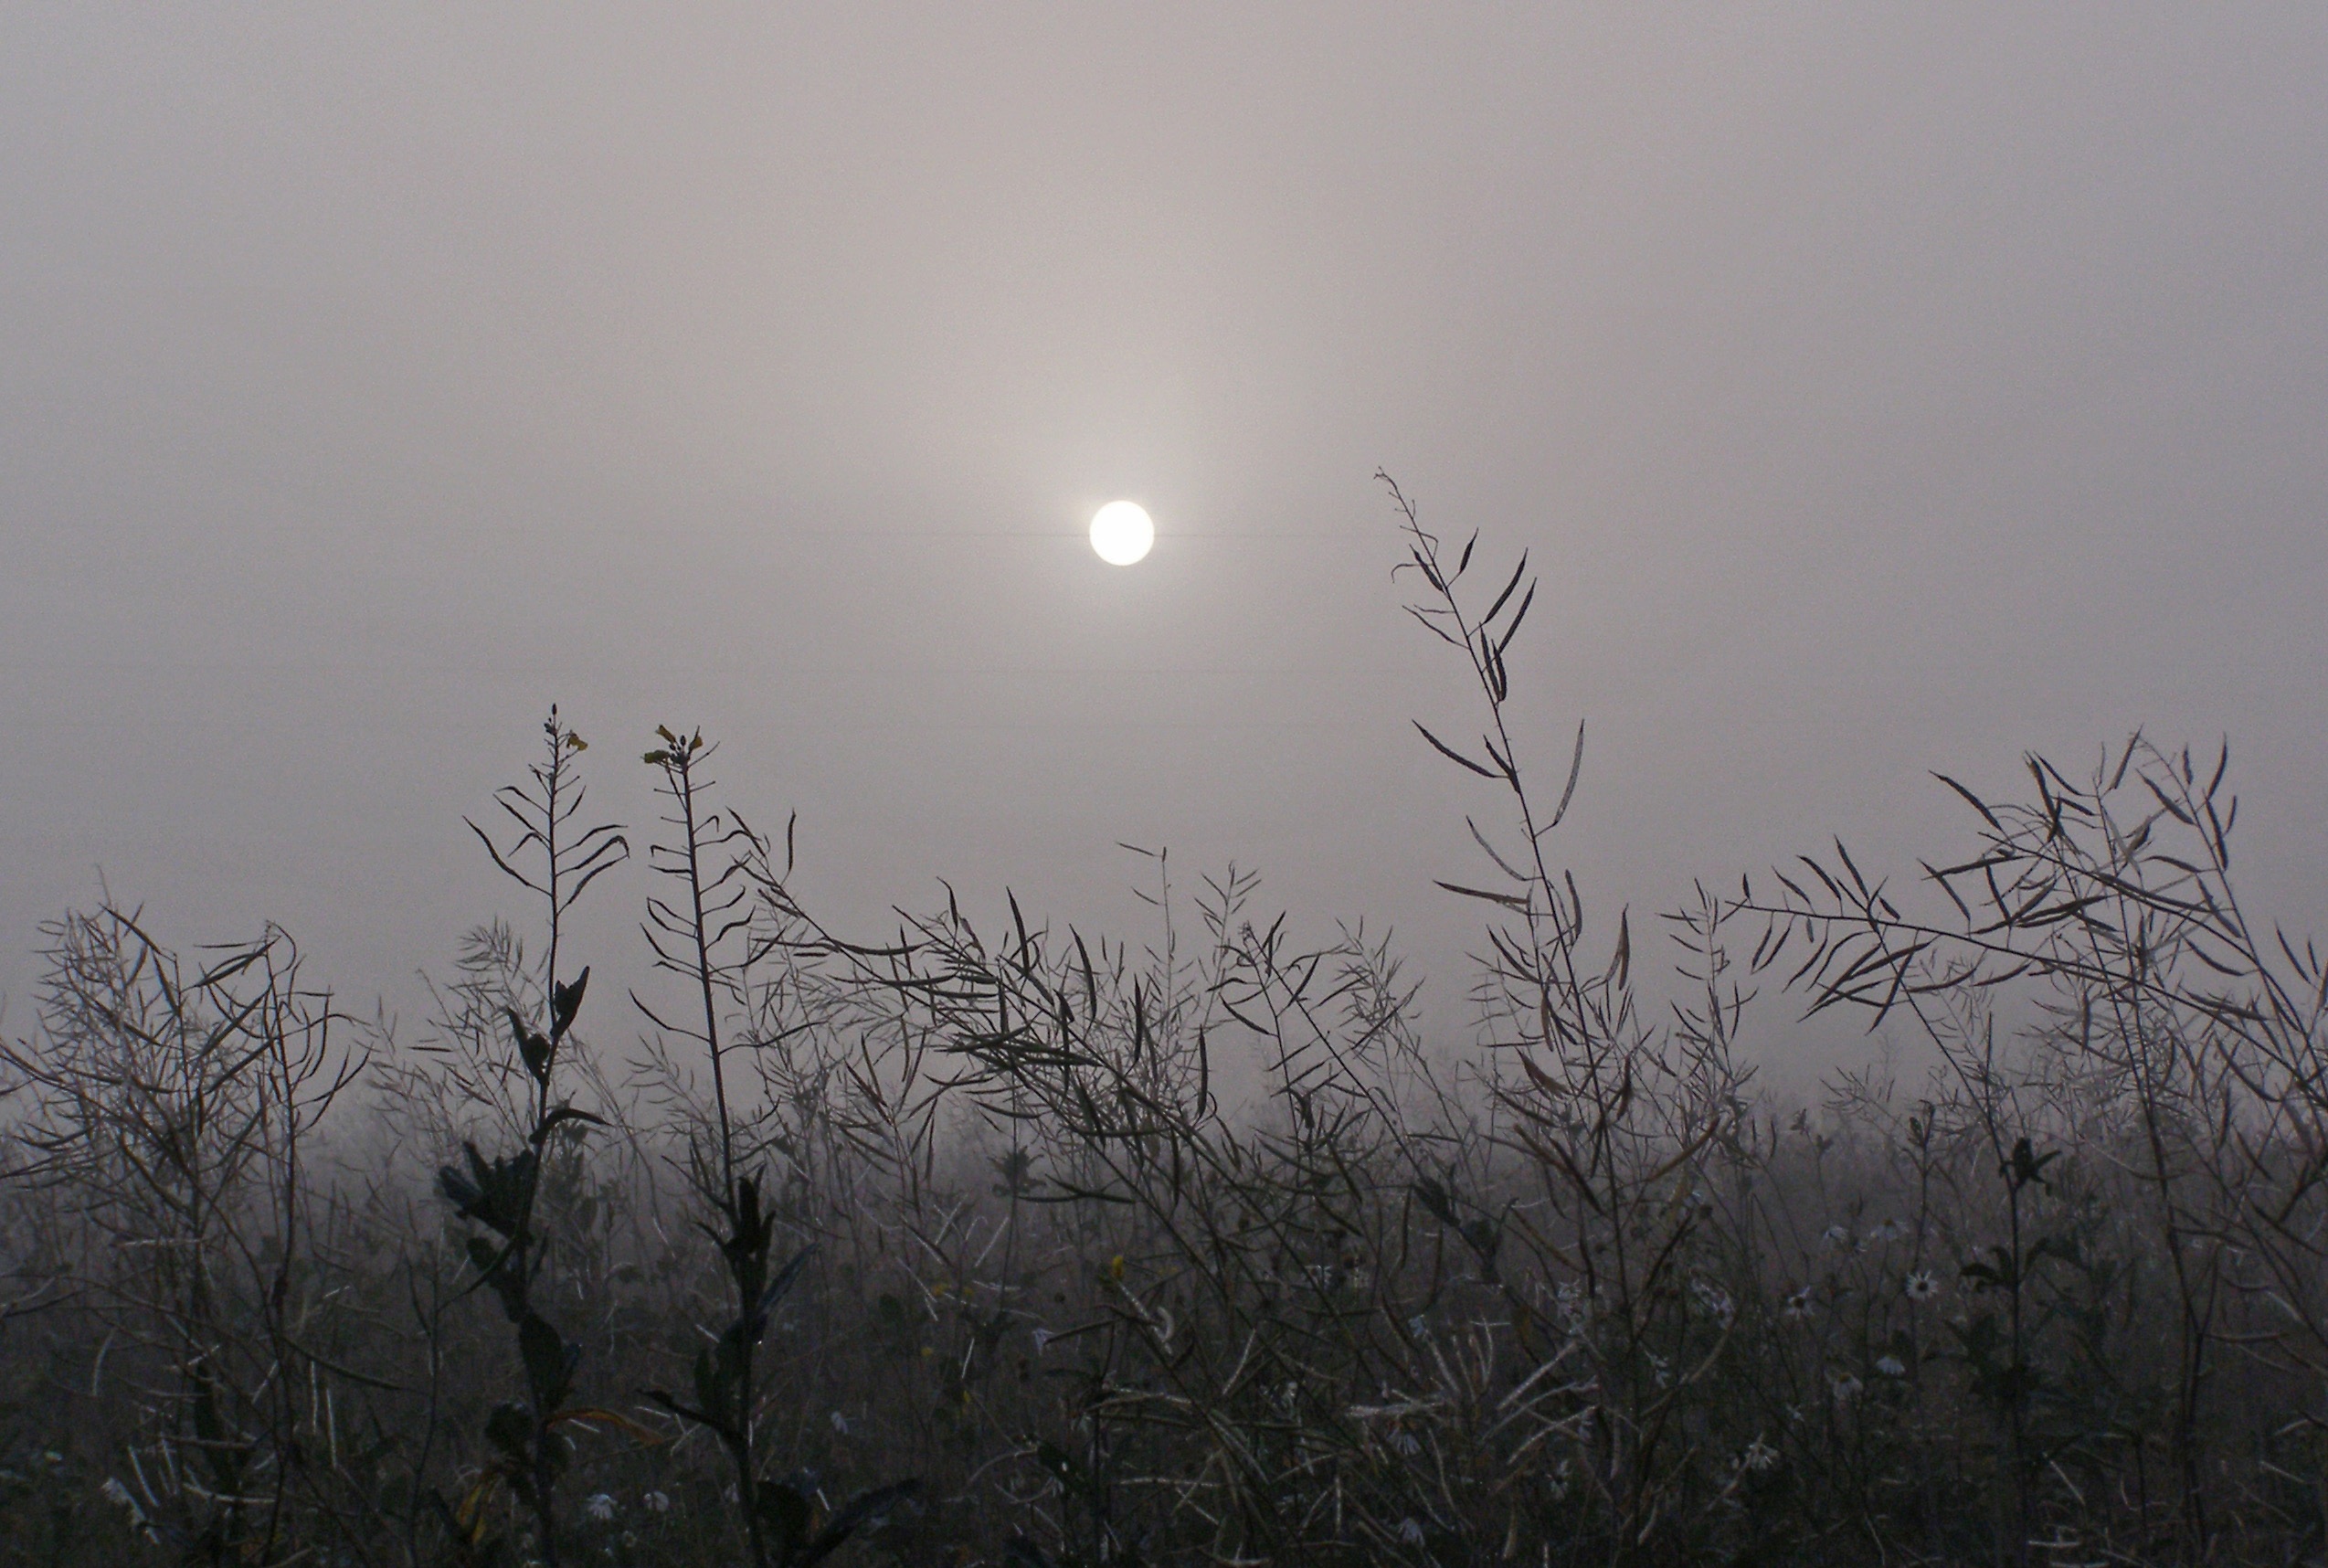
nature, grass, branch, winter, fog, sunrise, mist, meadow, morning, dawn, atmosphere, dark, mystery, evening, weather, haze, moon, mood, the fog, the sun, freezing, astronomical object, atmospheric phenomenon, foggy day